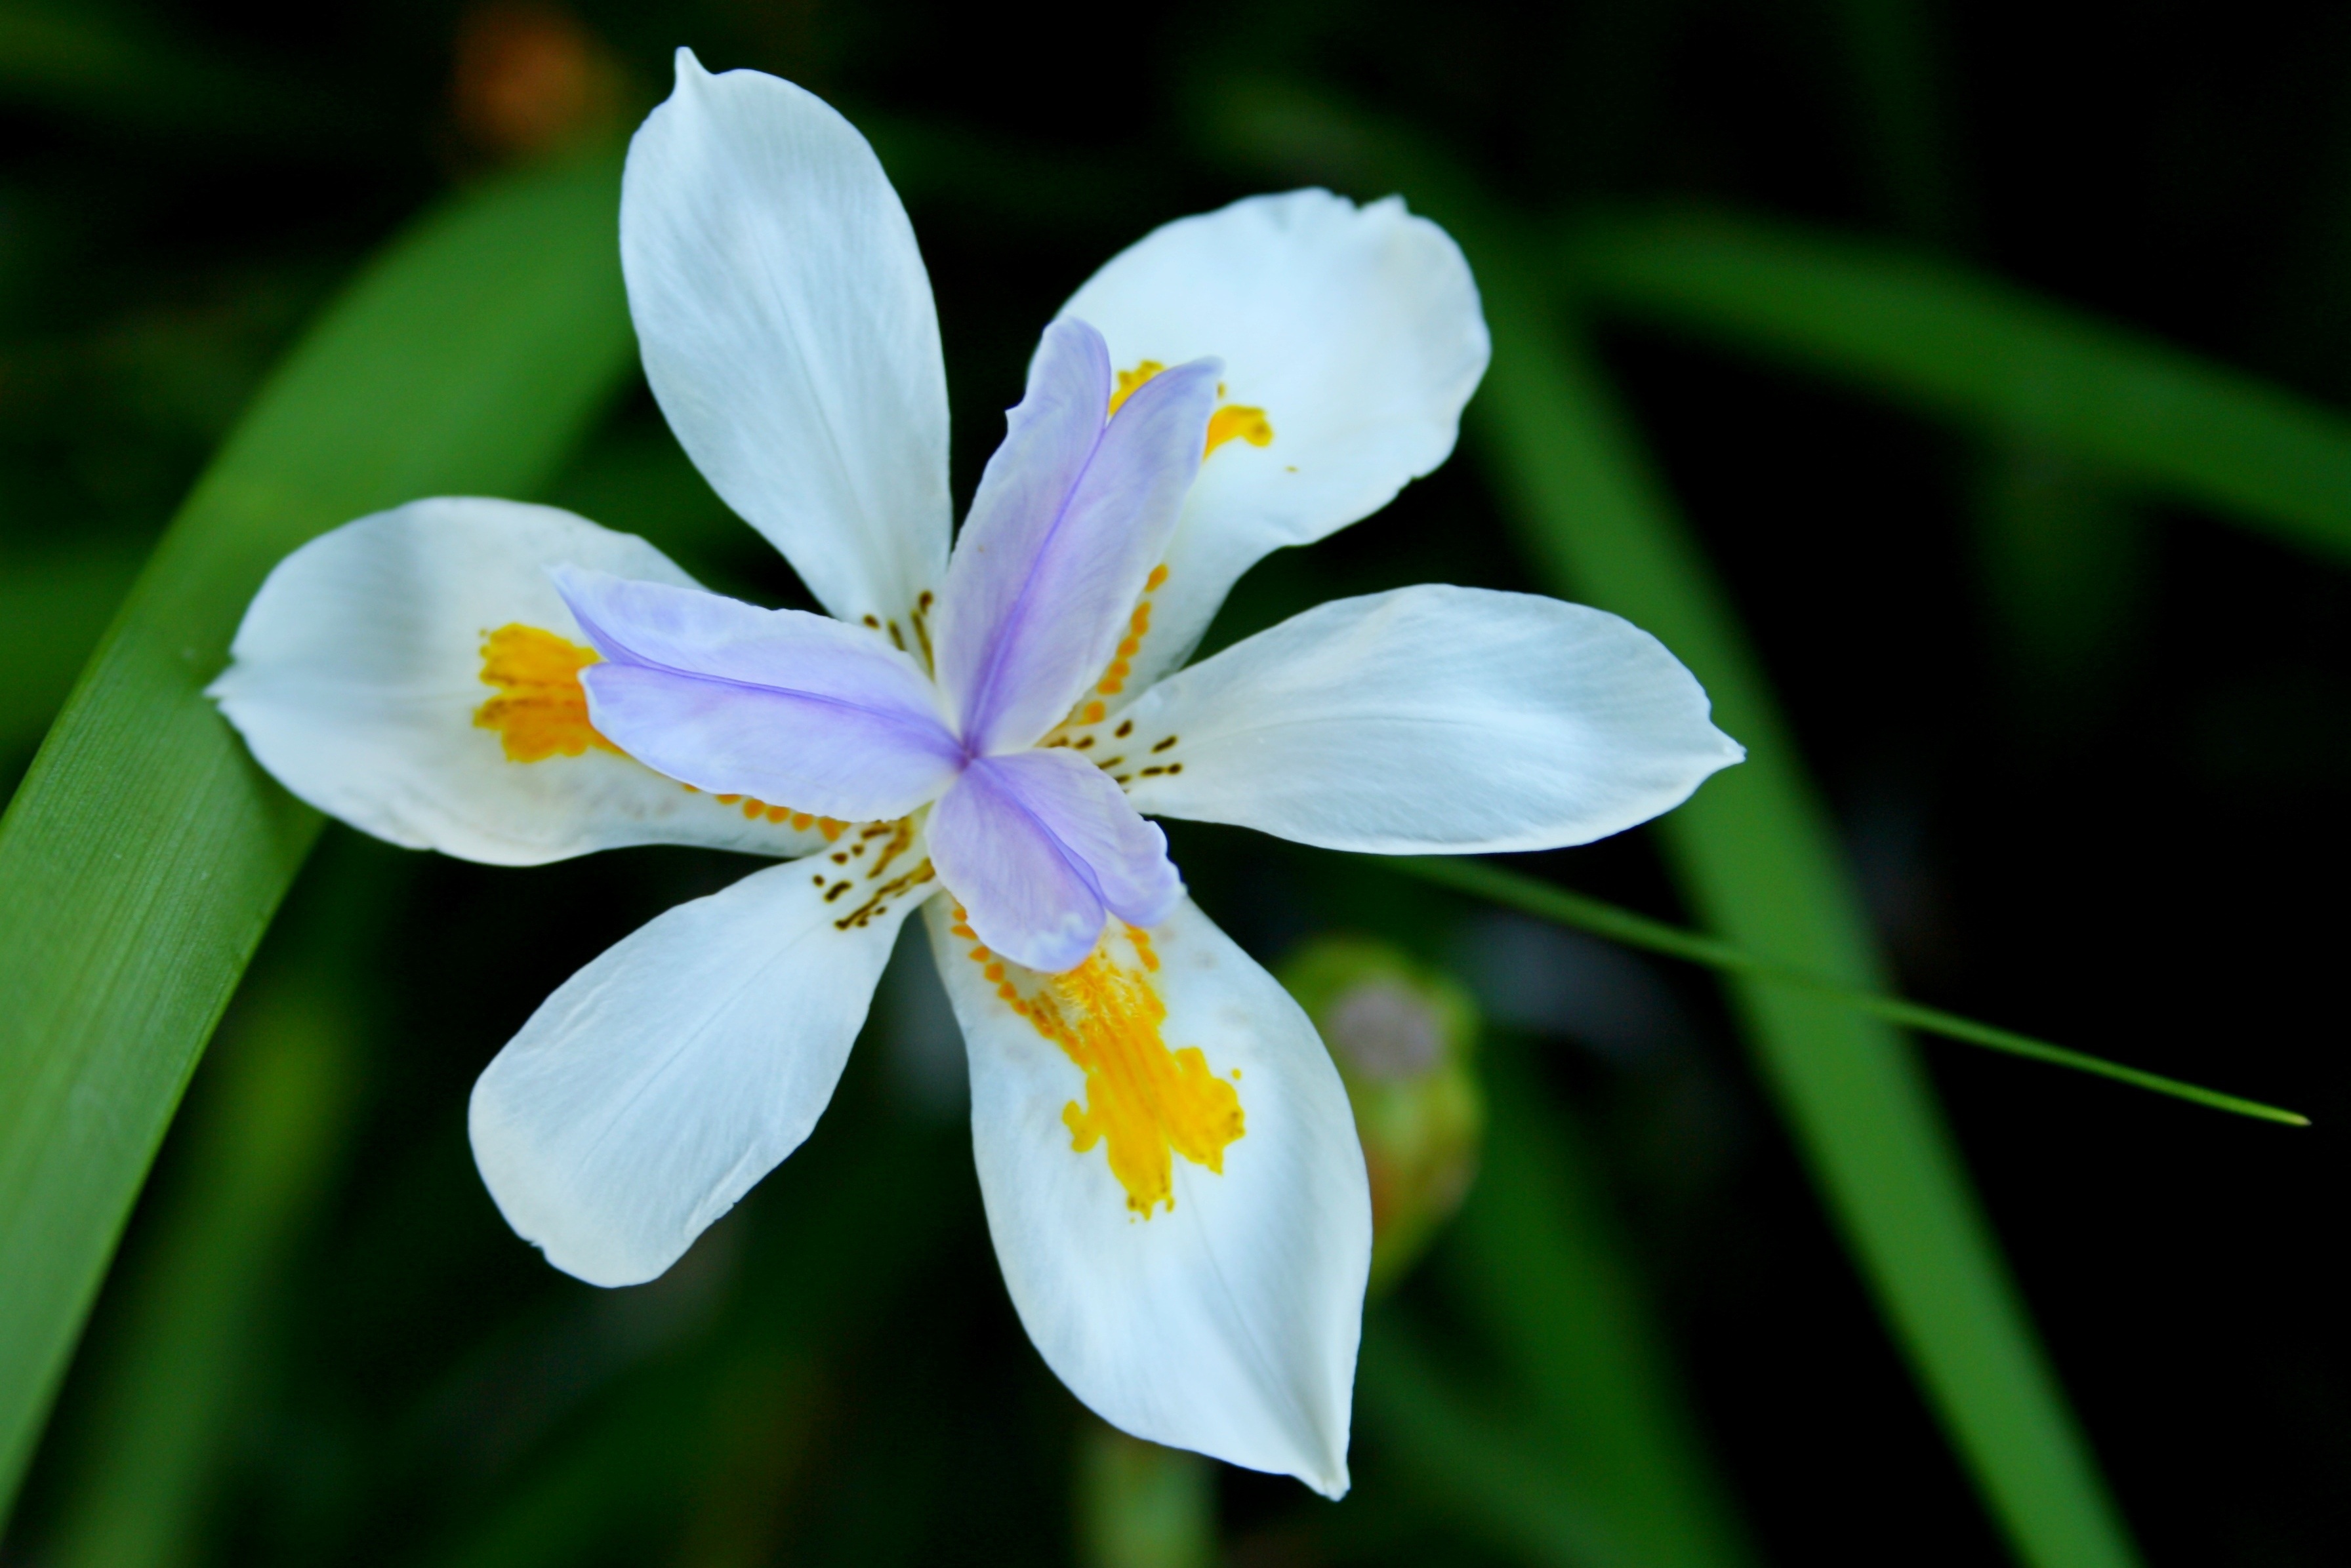
nature, blossom, plant, flower, petal, botany, flora, wildflower, close up, macro photography, flowering plant, plant stem, land plant, iris family